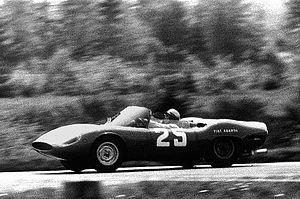
Hans Herrmann né le 23 février 1928 à Stuttgart est un pilote automobile allemand qui a couru en Formule 1 et en endurance.